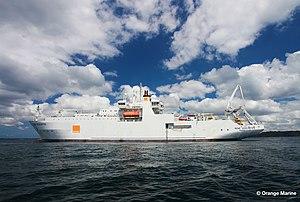
Le René Descartes, câblier de la flotte d'Orange Marine
Orange Marine ou FT Marine est une entreprise française spécialisée dans la pose de câbles sous-marins, créée en 1999, filiale à 100 % du groupe de télécommunications Orange. Elle est un des leaders mondiaux dans ce secteur avec Alcatel Submarine Networks.